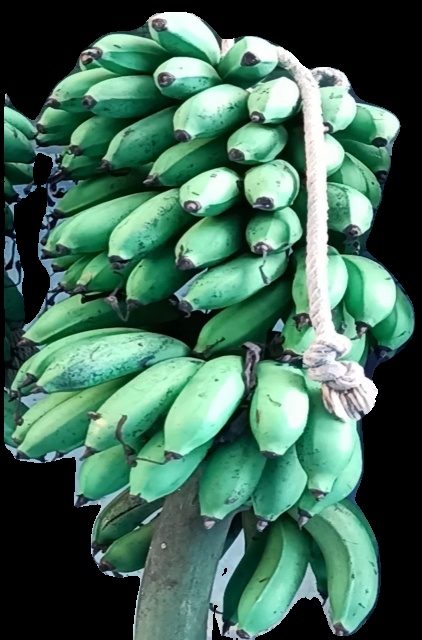
Variety: rasbale
Grade: grade2